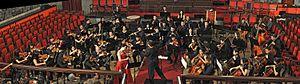
L'Orchestre symphonique de l'État de Mérida est un orchestre symphonique vénézuélien basé à Mérida.